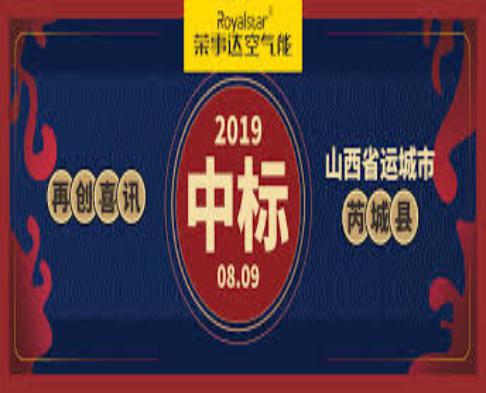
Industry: Necessities